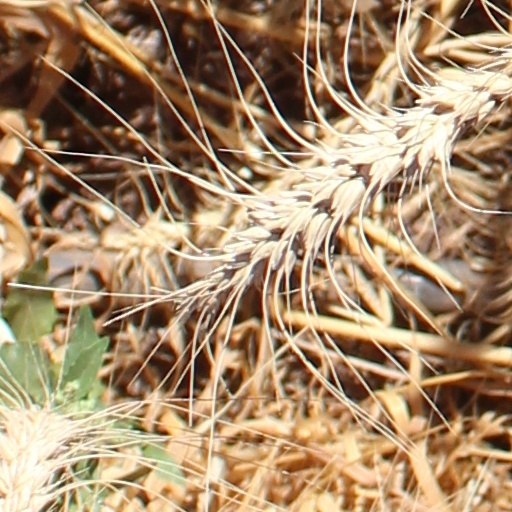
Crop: wheat